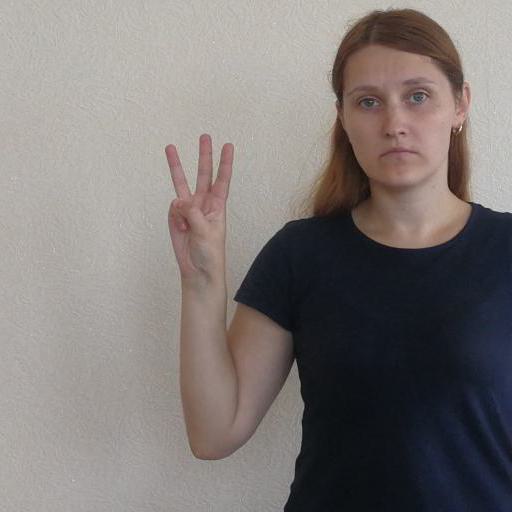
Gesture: three